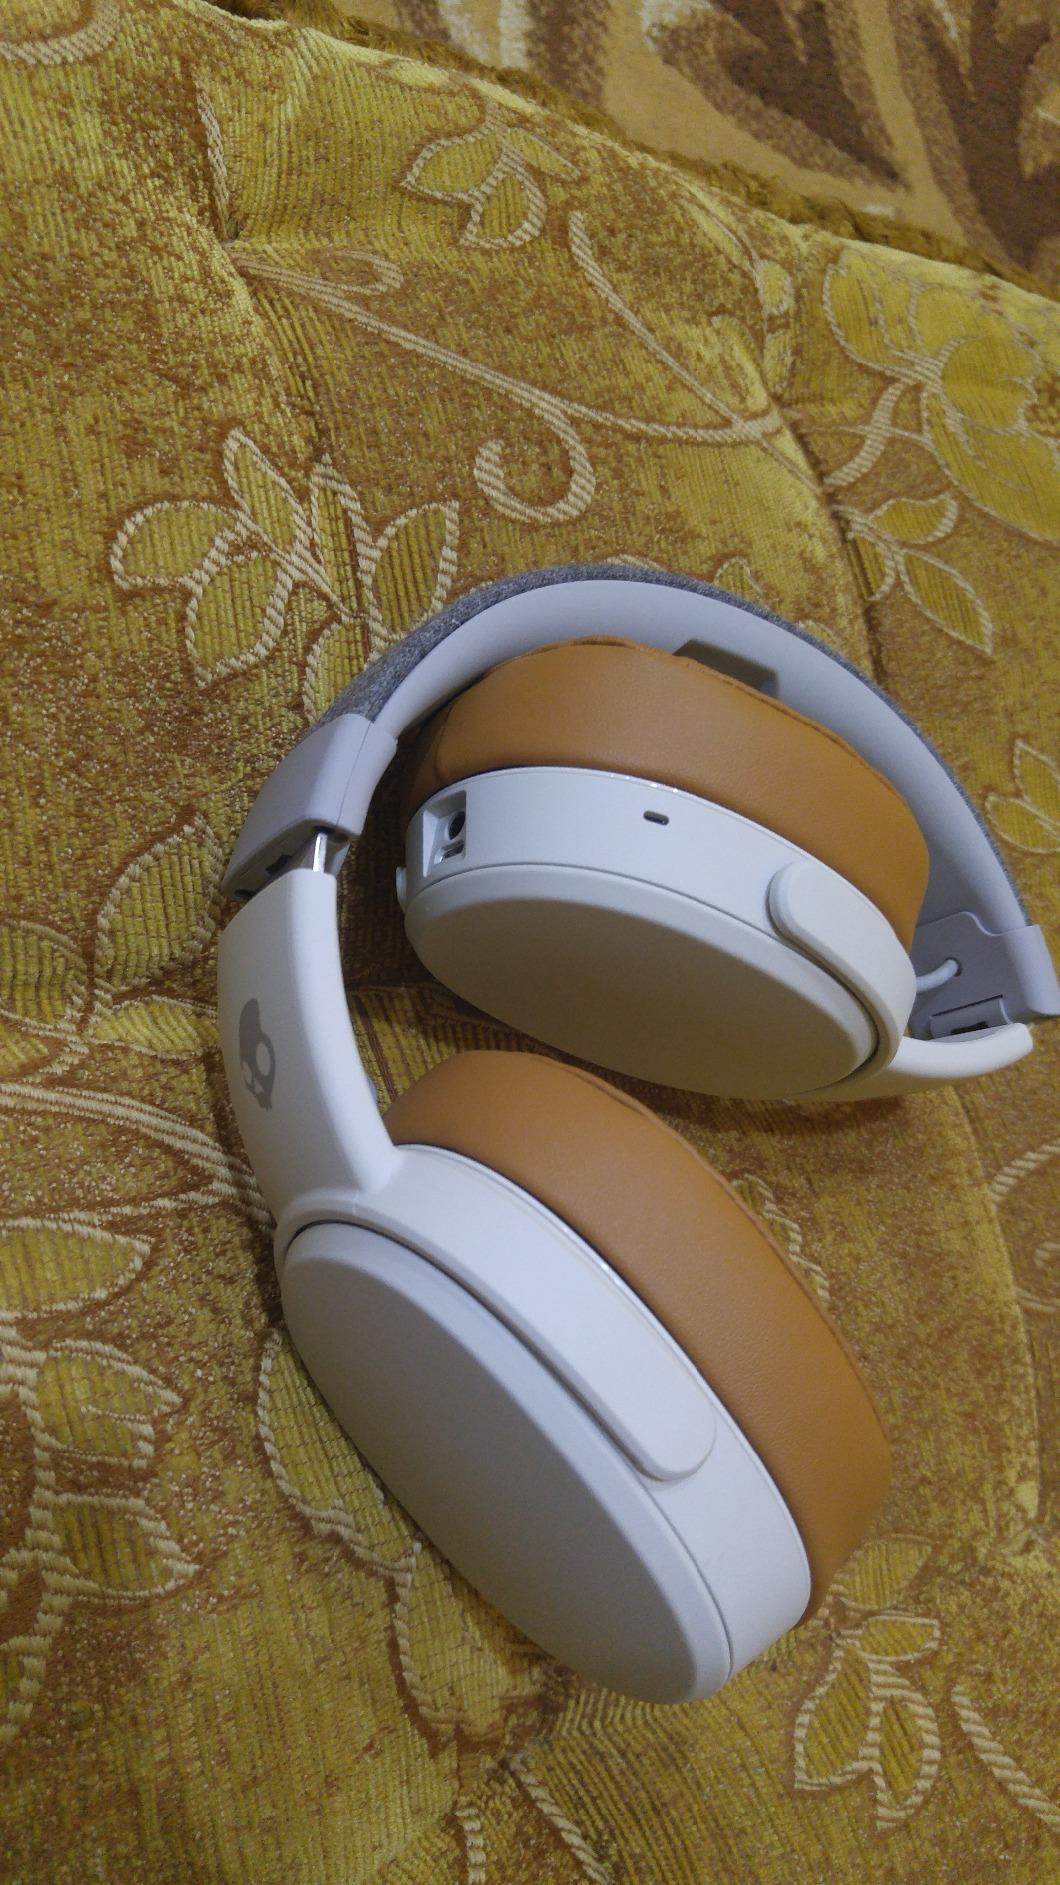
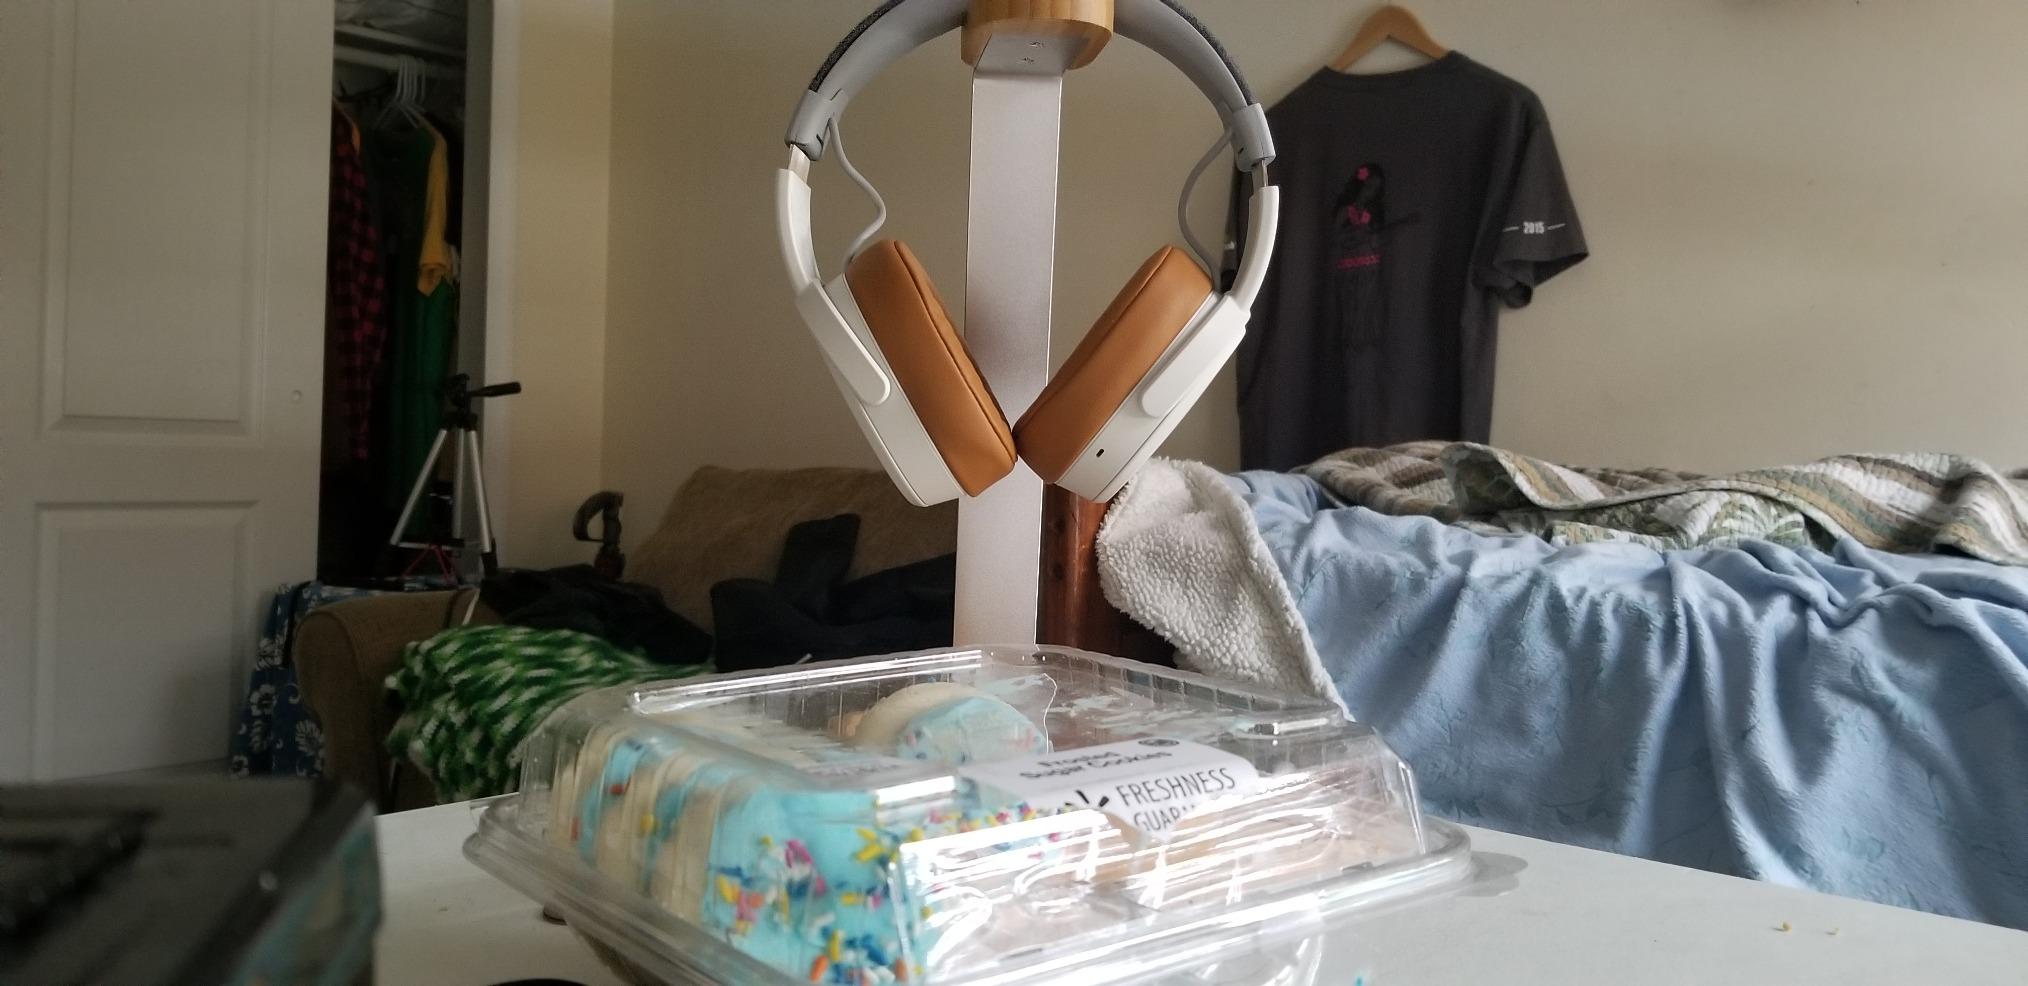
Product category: headphones
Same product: yes